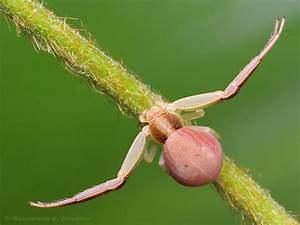
Label: ragno